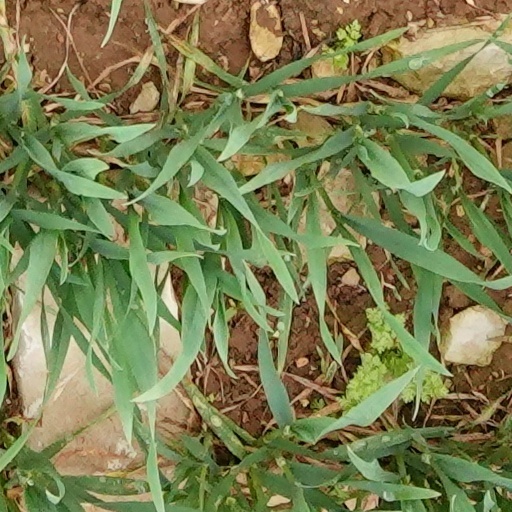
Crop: wheat